Chris Eliopoulos

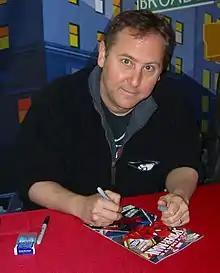
Chris Eliopoulos at the March 31, 2012 launch party for "Ultimate Spider-Man"at Midtown Comics in Manhattan

Chris Eliopoulos (born September 30, 1967) is an American cartoonist and letterer of comic books.